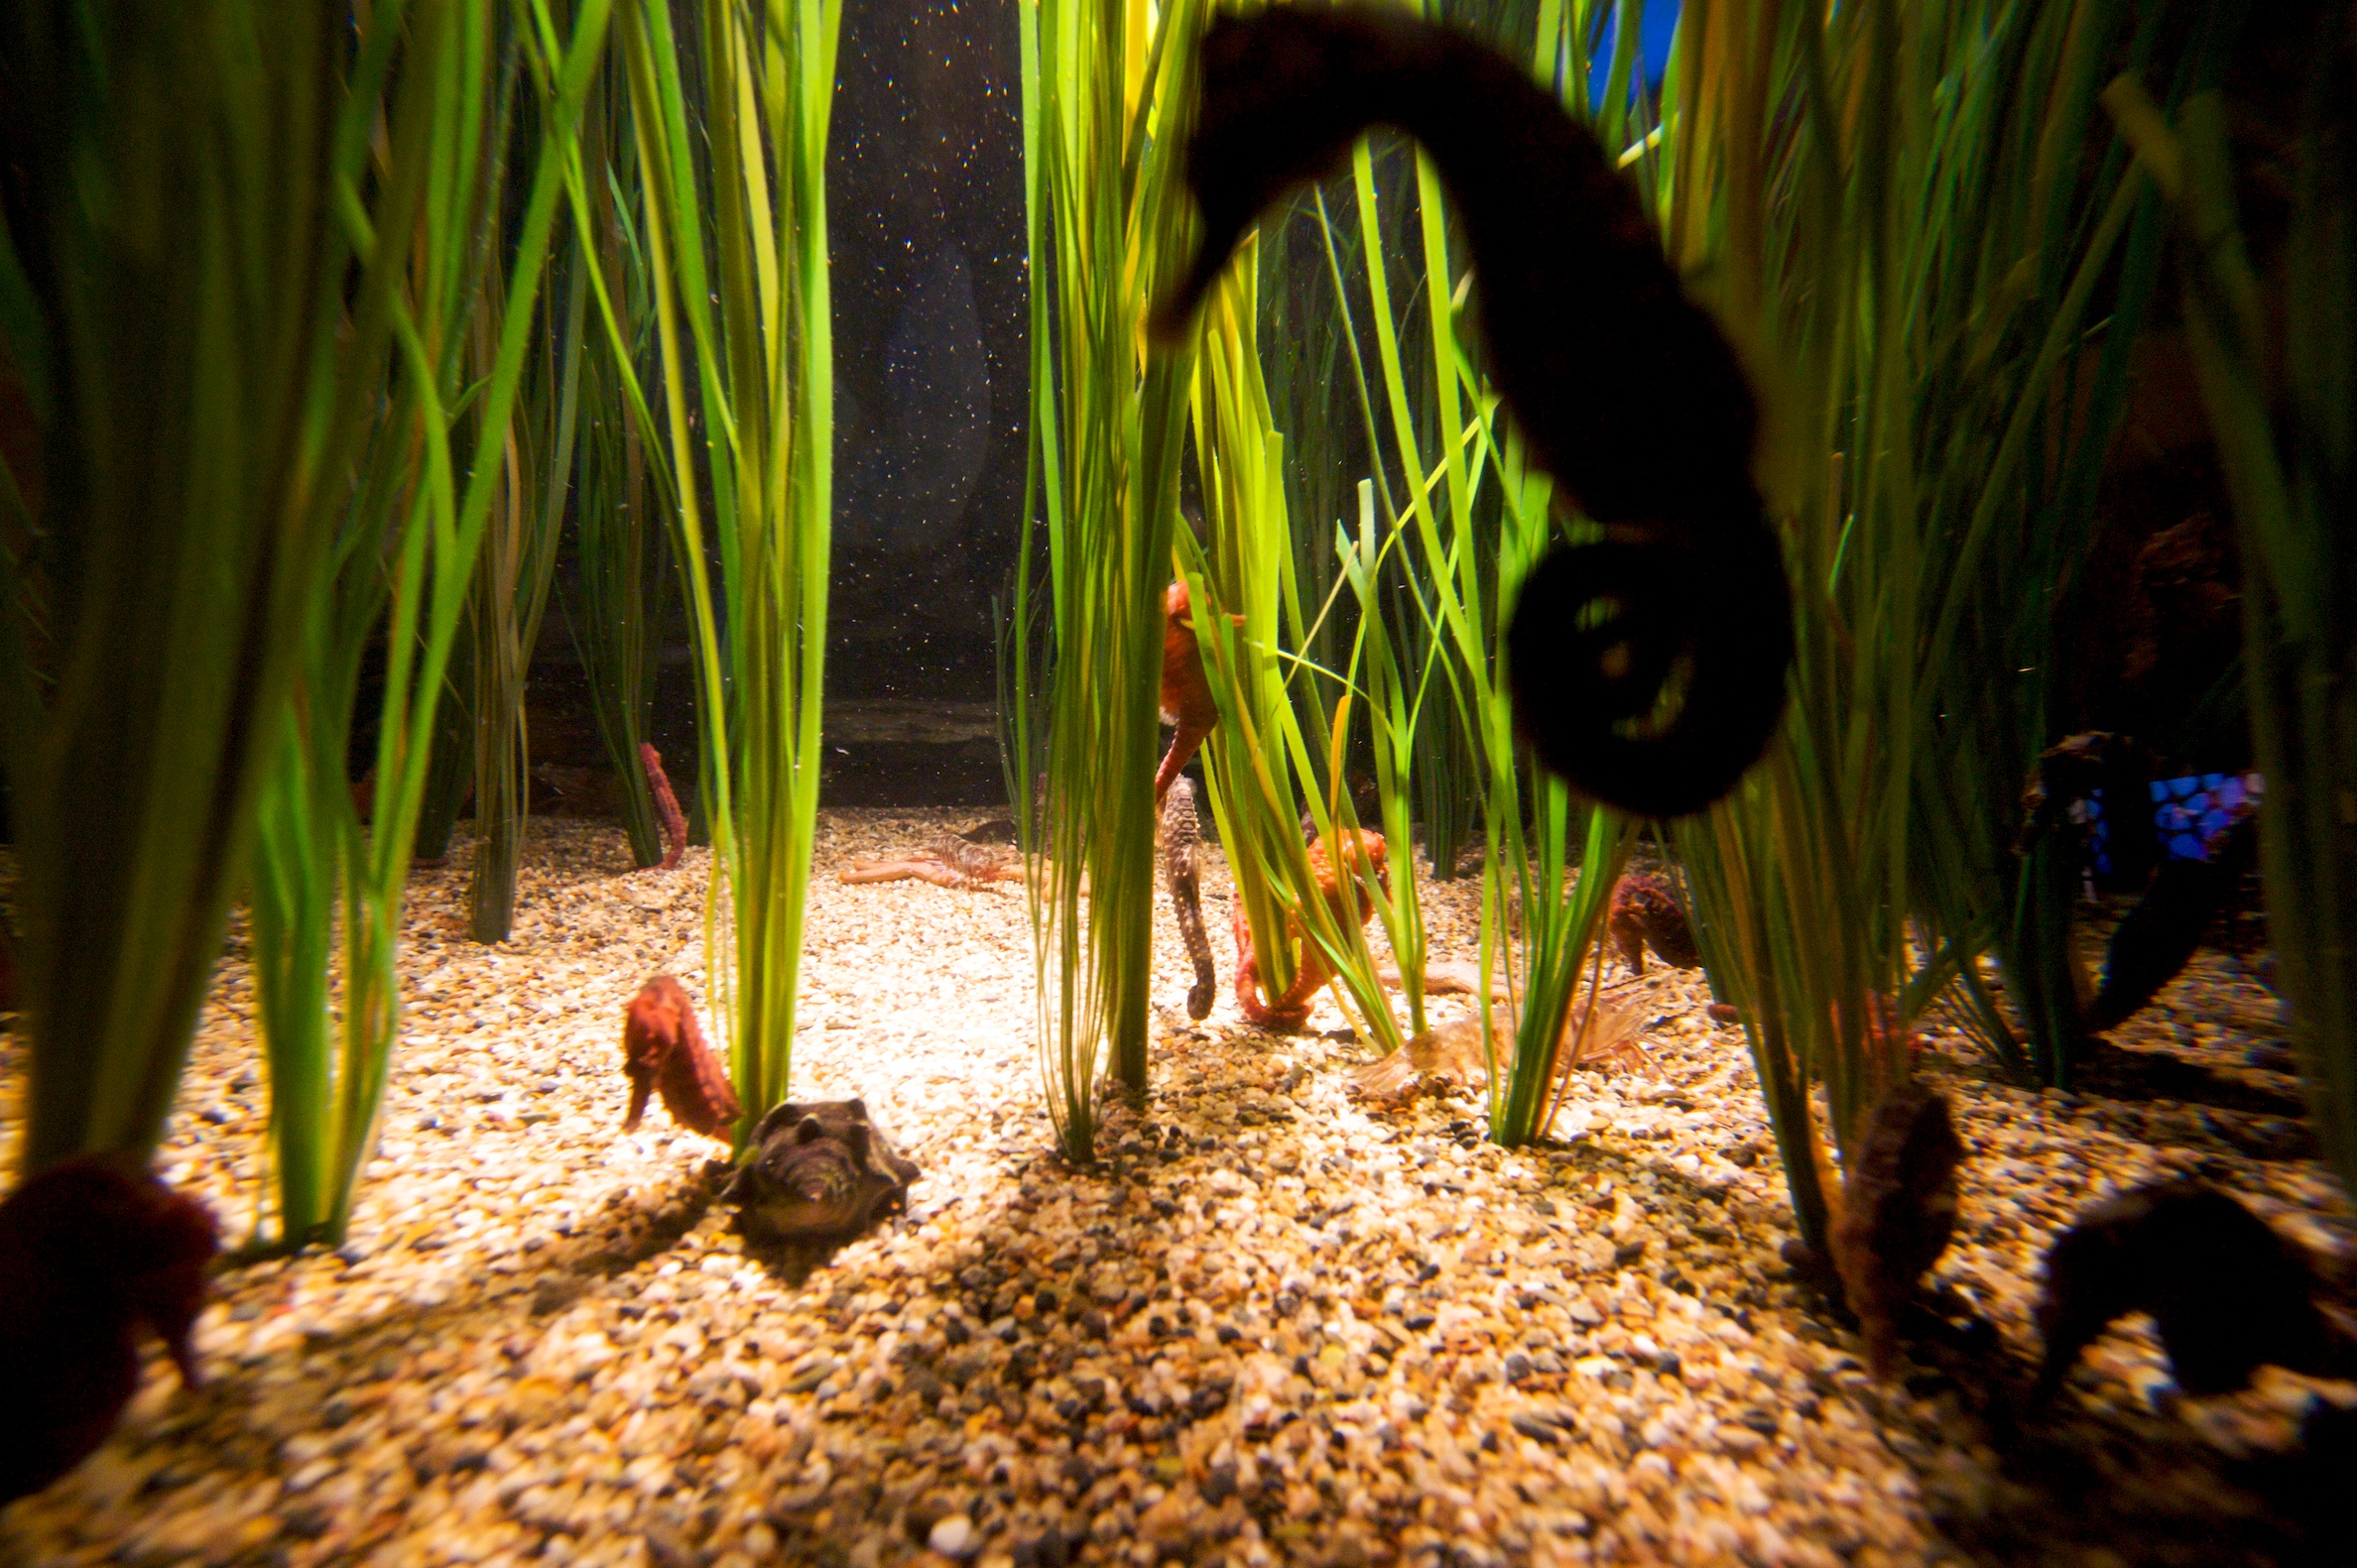
flower, jungle, biology, soil, aquarium, habitat, tropics, natural environment